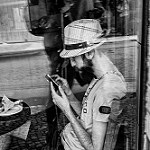
Label: street